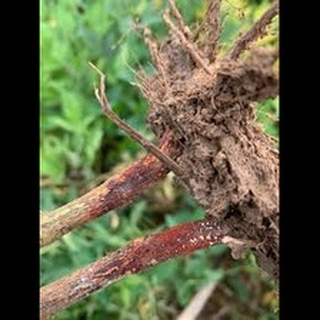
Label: wheat_common_root_rot